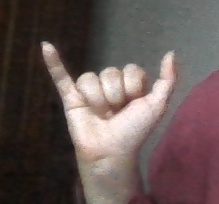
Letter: ya